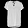
Label: Shirt